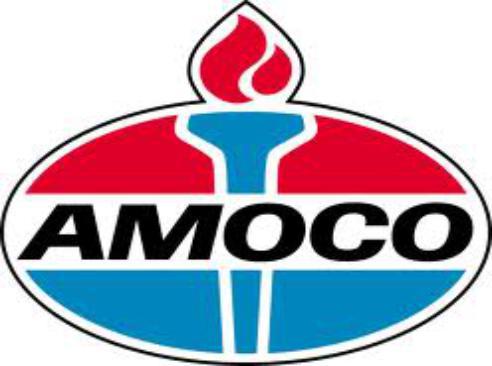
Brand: Amoco
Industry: Others